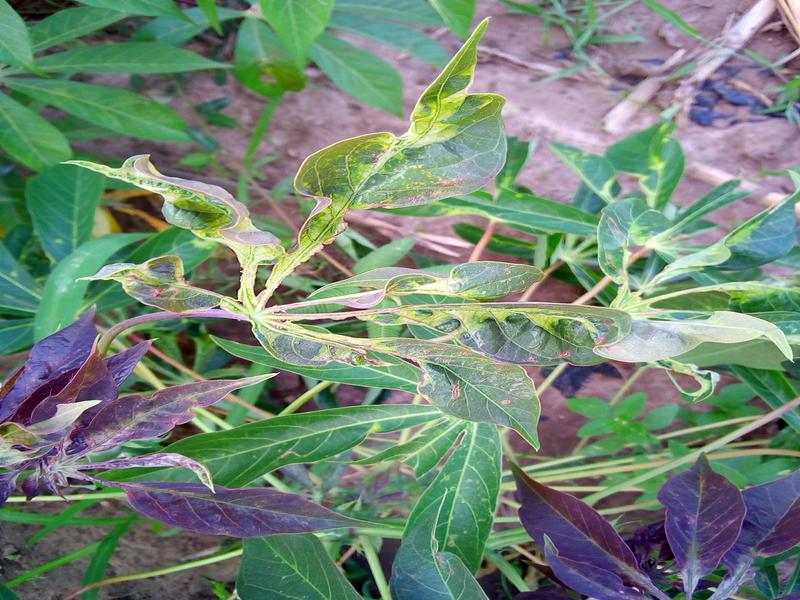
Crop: cassava
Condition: mosaic_disease